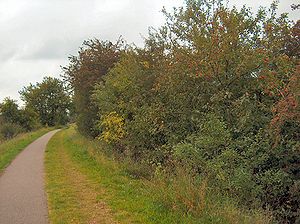
Naturstien Horsens-Silkeborg / Udbygning
Asfaltsti og ridesti med æbletræer
Del af naturstien Horsens-Silkeborg med asfaltsti og ridesti
Naturstien Horsens-Silkeborg eller Bryrupbanestien er en sti, der ligger mellem Horsens og Silkeborg. Den er beregnet til færdsel på cykel, til fods, på rulleskøjter eller til hest og er 60 kilometer lang.